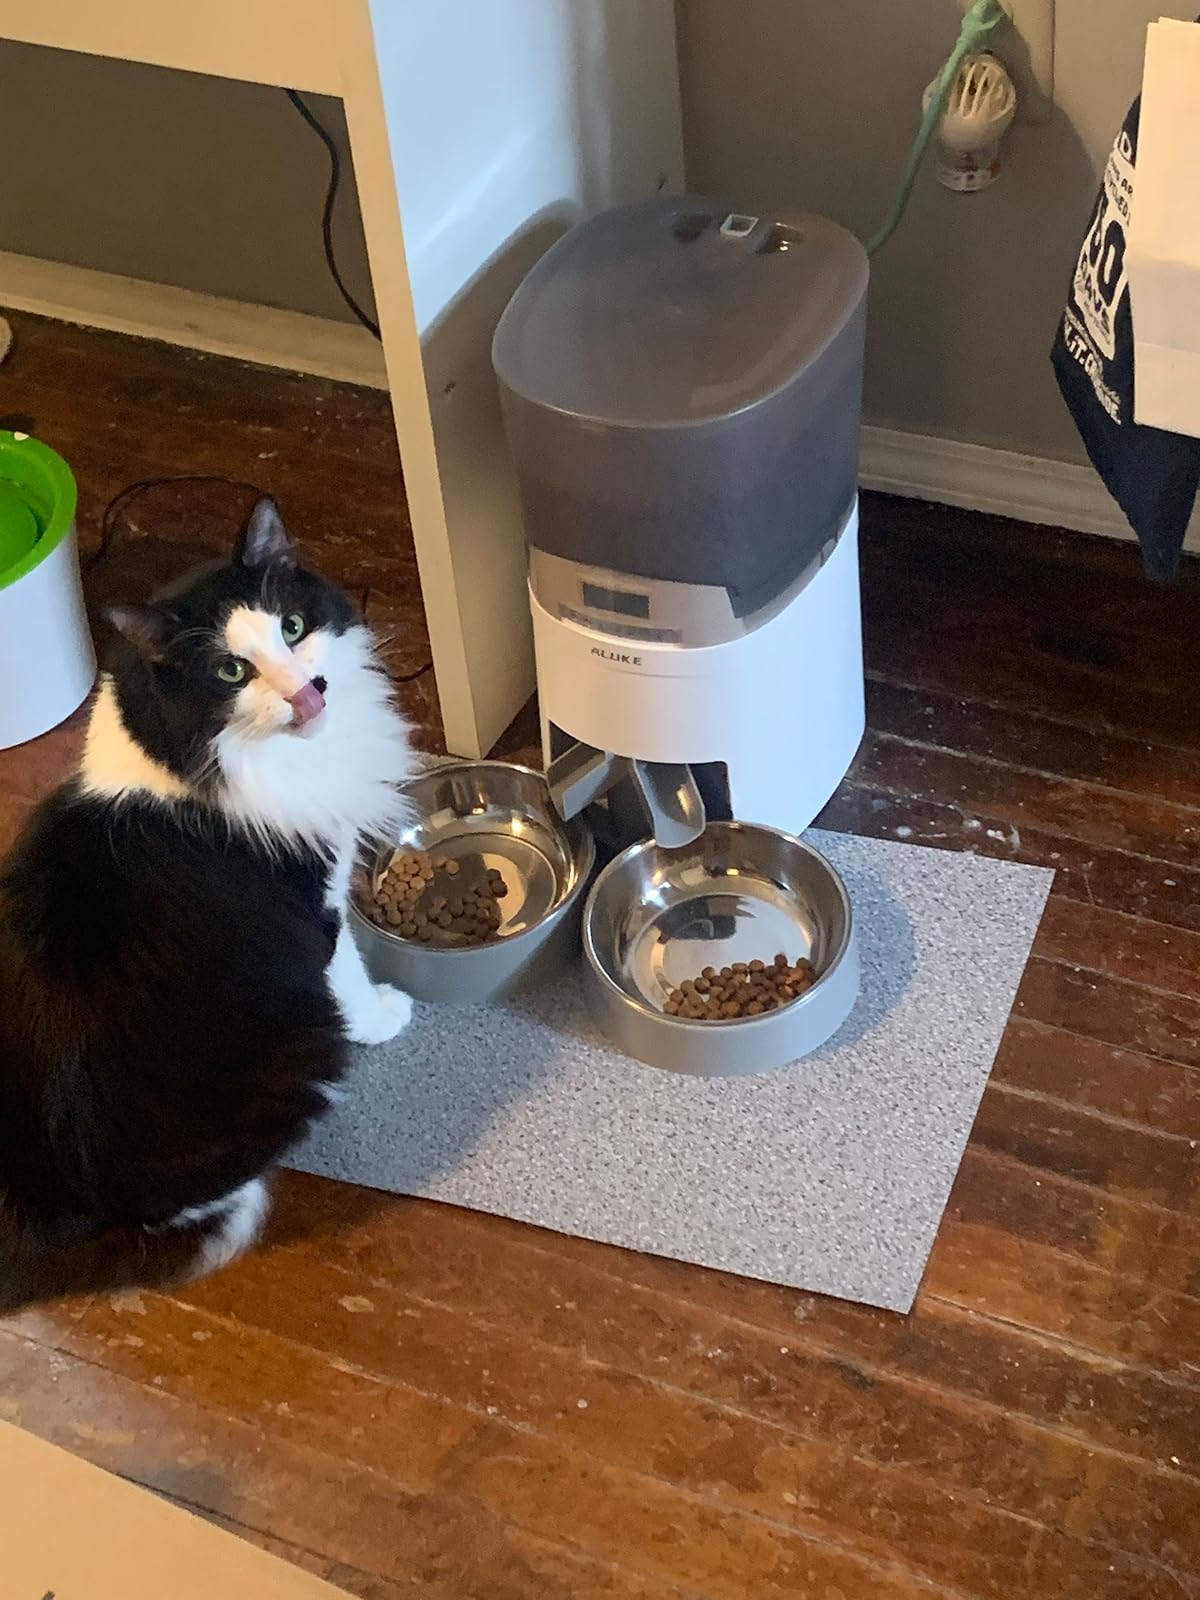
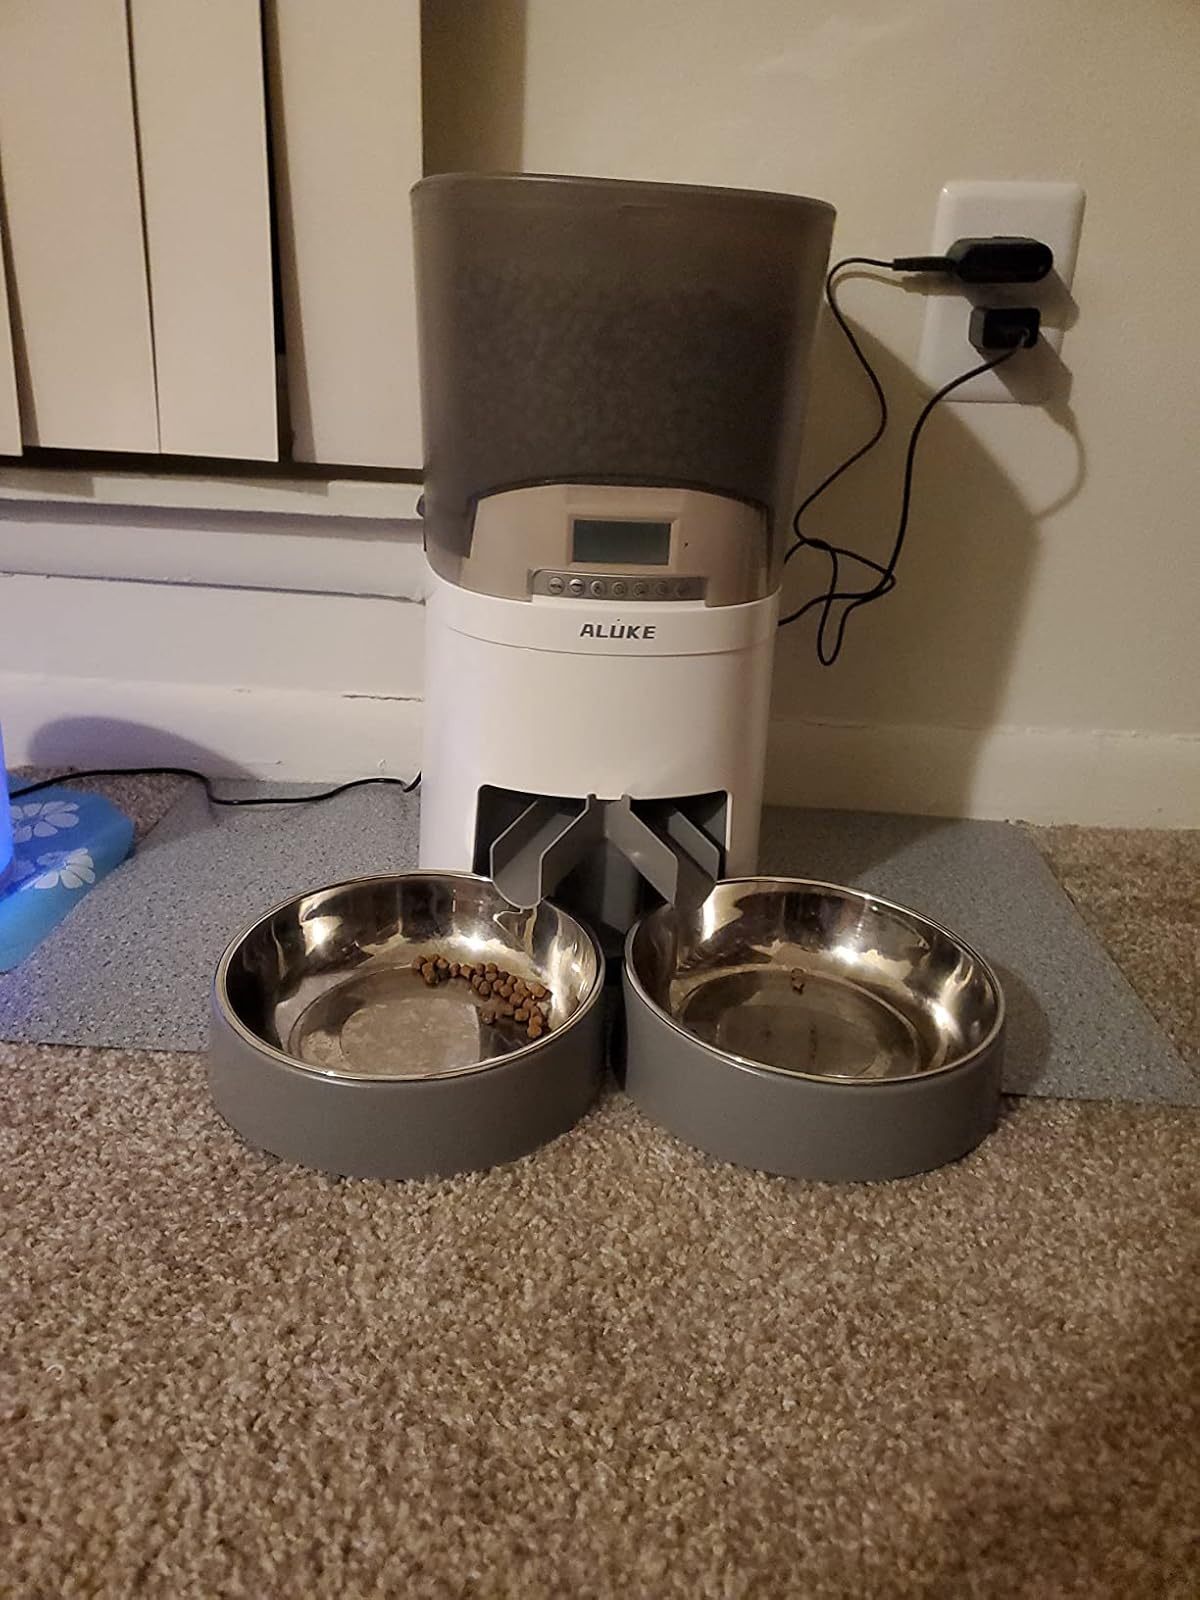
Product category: items_feeder
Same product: yes